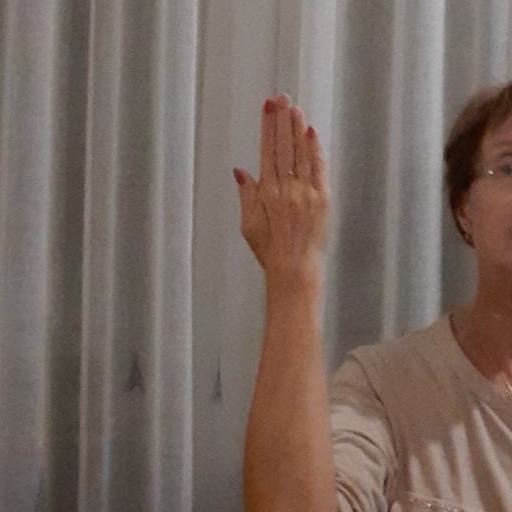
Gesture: stop_inverted